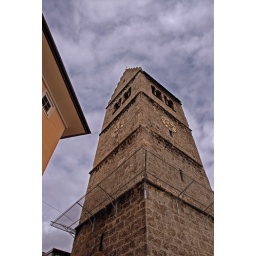
A clock tower in the Czech Republic.